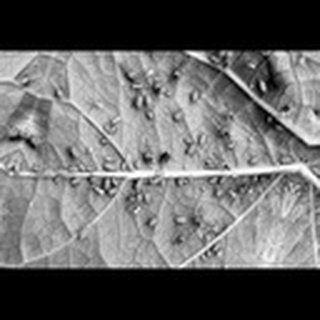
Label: cotton_aphids